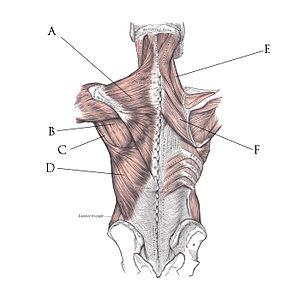
Le muscle est un organe composé de tissu mou retrouvé chez les animaux. Il est composé de tissus musculaires et de tissus conjonctifs.